Champa

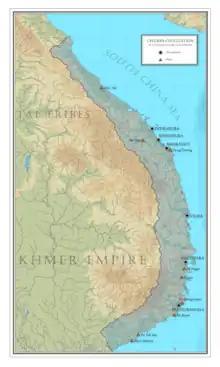
Champa (ca. 11th century) at its greatest extent

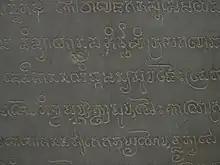
Closeup of the inscription in Cham script on the Po Nagar stele, 965. The stele describes feats by King Jaya Indravarman I (r. 960–972).

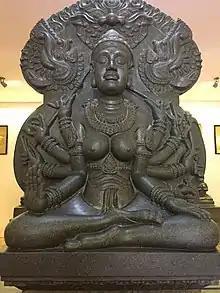
Statue of Lady Po Nagar

In the Cham–Vietnamese War (1471), Champa suffered serious defeats at the hands of the Vietnamese, in which 120,000 people were either captured or killed. 50 members of the Cham royal family and some 20–30,000 were taken prisoners and deported, including the king of Champa Tra Toan, who died along his way to the north in captivity. Contemporary reports from China record a Cham envoy telling to the Chinese court: "Annam destroyed our country" with additional notes of massive burning and looting, in which 40 to 60,000 people were slaughtered. The kingdom was reduced to a small enclave near Nha Trang and Phan Rang with many Chams fleeing to Cambodia.